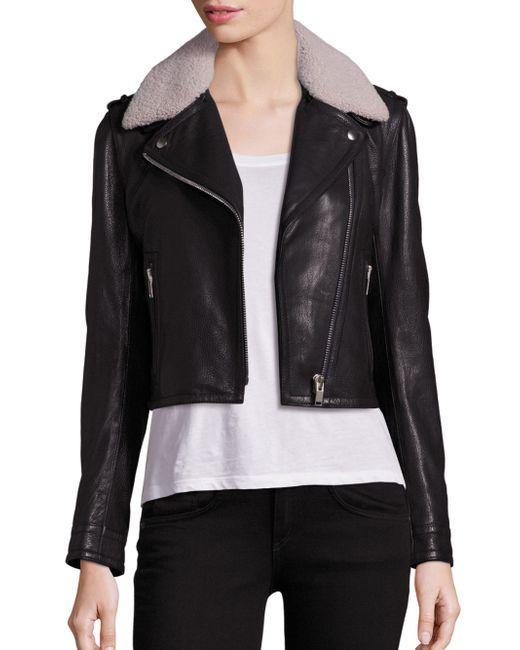
Stylische langärmelige schwarze Lederjacke mit flauschigem Kragen.